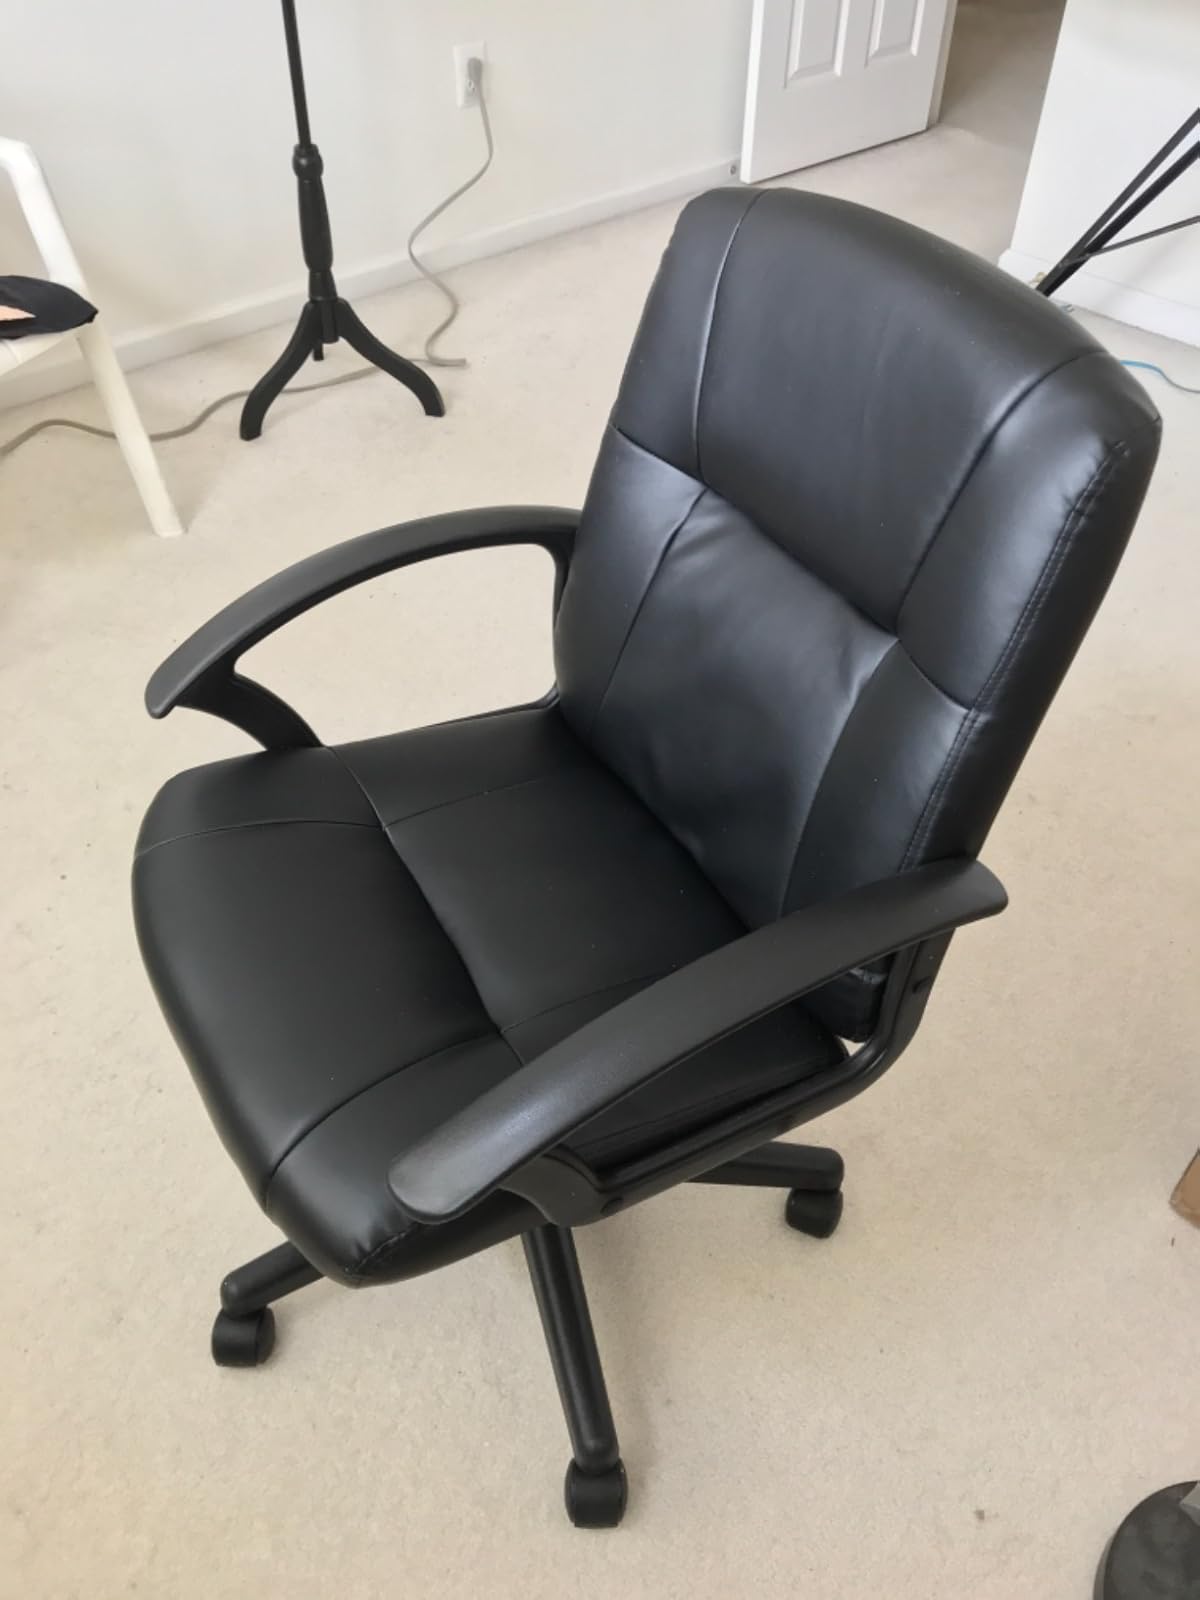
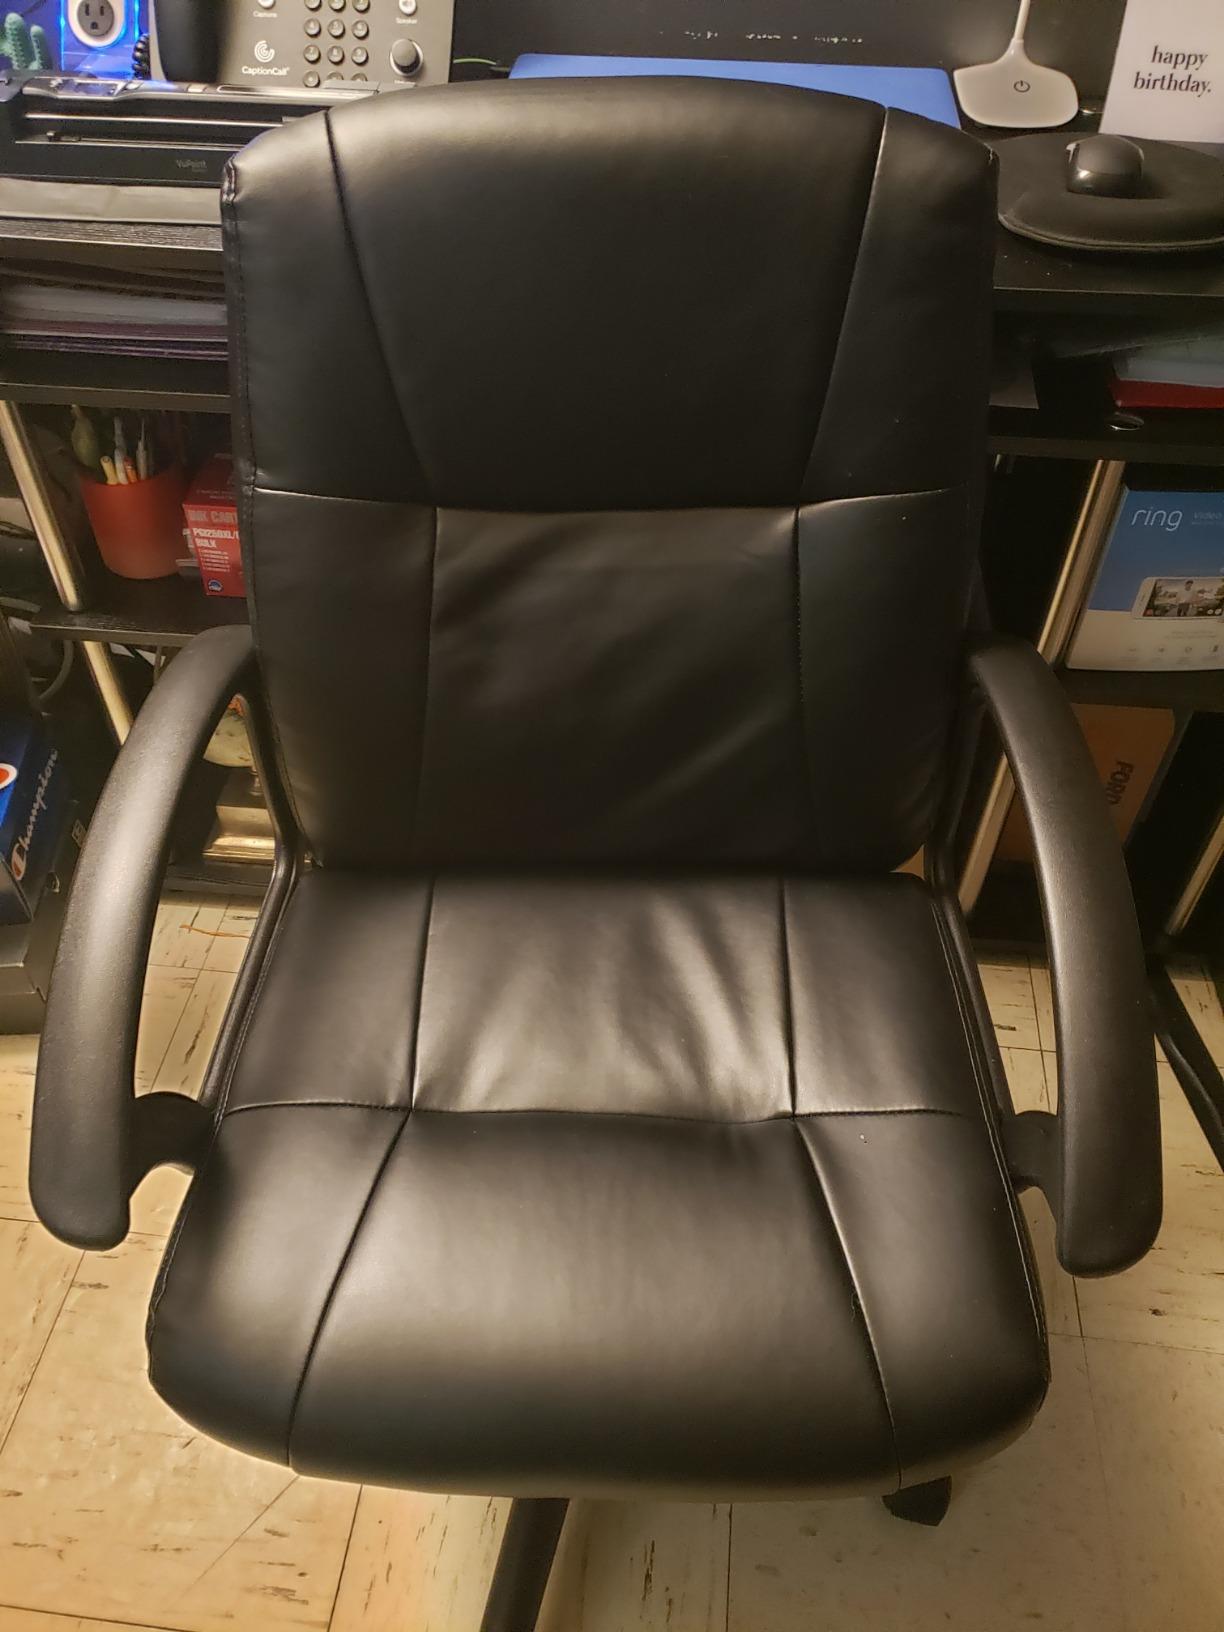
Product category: items_chair
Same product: yes